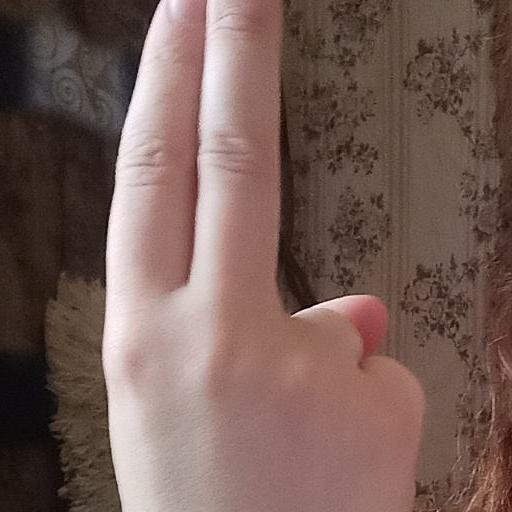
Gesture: two_up_inverted